Clinton N'Jie

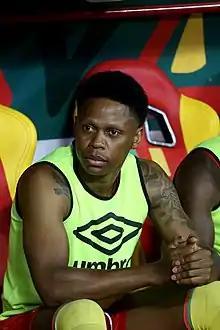
N'Jie in 2022

Clinton Mua N'Jie (born 15 August 1993) is a Cameroonian professional footballer who plays as a forward.